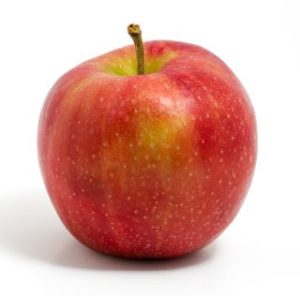
Label: Apple